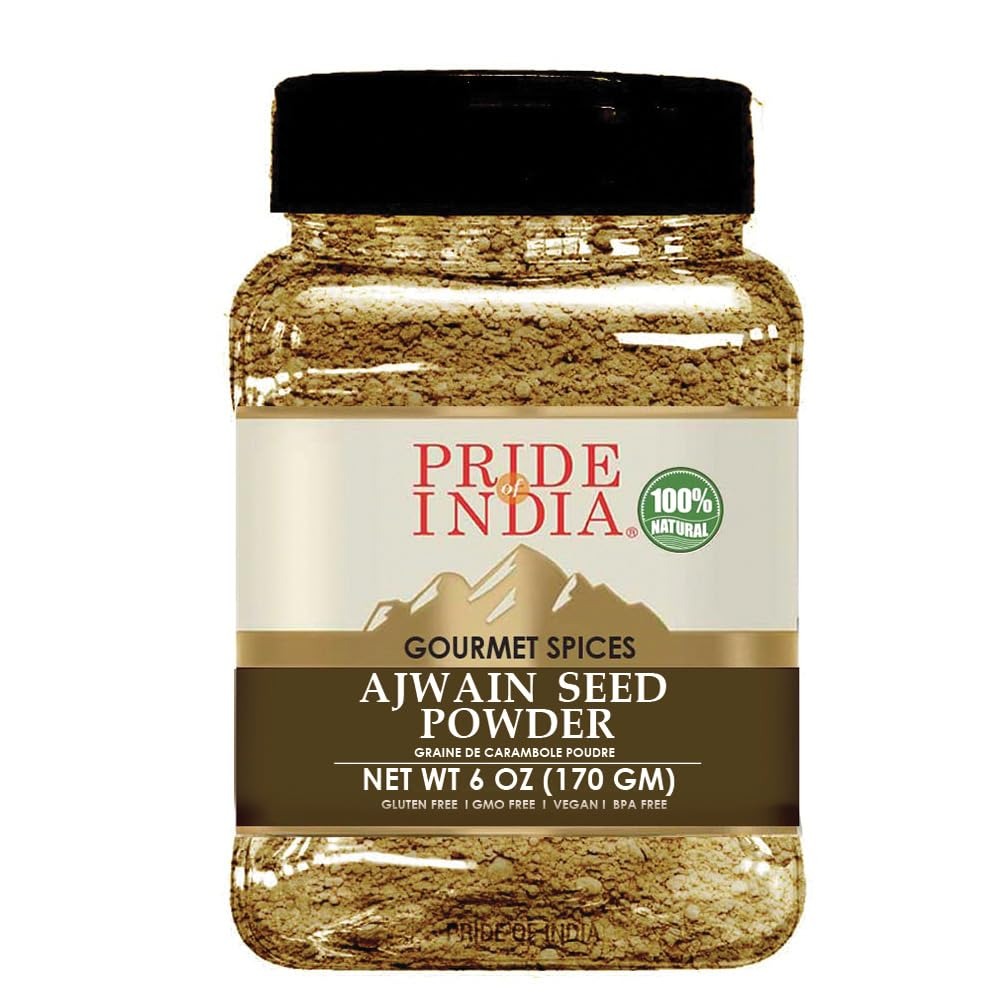
Item Name: Pride of India – Ajwain Seed Powder – Gourmet Indian Spice – Made from Fresh Carom Seeds – Rich in Nutrients – Aromatic & Flavorful – Easy to Use - 8oz. Medium Dual Sifter Jar
Bullet Point 1: MADE W/ REAL CAROM SEEDS: Our ajwain seed ground is made by expertly crushing carefully selected whole ajwain or carom seeds that are crunchy, nutritious, and full of flavor. It is an exotic Indian spice and a perfect choice to add unique flavors, pleasing fragrances to a variety of dishes. It makes your meals delicious and wholesome.
Bullet Point 2: NUTRIENT DENSE: Just like the seeds, our carom ground is also rich in nutrients like fiber, vitamins, and antioxidants. Including carom seed powder in your daily lifestyle greatly enhances it helping you overcome challenges. Due to this reason, it is also recommended by Ayurveda to include ajwain in either whole or powder form.
Bullet Point 3: PURE & NATURAL: Carom seeds used to make our Ajwain seed Powder are 100% natural and have been cultivated without any artificial chemicals or pesticides. They are GMO-free, vegan, gluten-free, and no artificial colors or preservatives have been added in the process of making the product. Its consistent texture and mild flavor make for a great addition to any meal.
Bullet Point 4: VALUE FOR MONEY: A little of our carom seeds whole goes a long way when you have its medium jar. It is easy to store in your pantry and comes with a dual sifter mechanism adding convenience while using. Now, enjoy the fresh smell of homemade spices with our range of blends and seasonings and enhance the taste of home-cooked meals.
Bullet Point 5: AUTHENTICITY GUARANTEED: We assure top-quality products and take extra care to make sure that the purity and authenticity of products are intact throughout the whole process of bringing our products directly to you from farm to table, using advanced technology and a high standard of hygiene and grade.
Product Description: Pride of India Ajwain Seed Powder is made with fresh and crunchy carom seeds that are carefully selected and hygienically processed to give you a fine powder. It is nutrient-dense and gives you health and vitality when included in your daily diet. Its mild and aromatic flavor adds just the right kind of taste to a variety of dishes. Sprinkle it on salads, sauces, or dips or make authentic rubs and marinades with them, our pure carom powder will give your dish a delightful twist every time.
Value: 8.0
Unit: Ounce

Price: 9.99